Yasuke

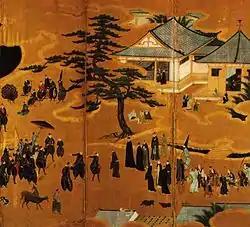
"Nanban byōbu" (painted by Kano Naizen), Europeans and their African followers, c. 1600

The , drawn in 1605 by an anonymous artist, depicts a dark-skinned man wrestling a Japanese man in the presence of noble samurai. There are various theories regarding the work: some believe that this samurai is Oda Nobunaga or Toyotomi Hidetsugu, while others believe that the dark-skinned man wrestling in the center is Yasuke and the one further to the right of the wrestlers (not depicted in the detailed image), playing the role of a gyōji (referee), is Oda Nobunaga.